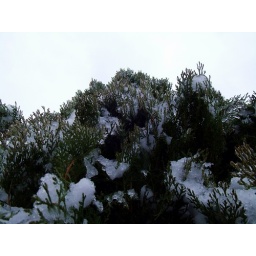
View from below a beautiful pine tree in Narrows VA